MrBeast Burger

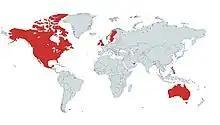
Map of countries where MrBeast Burger is available (Outdated)

On April 26, 2021, MrBeast Burger announced a partnership with YouTuber Dream involving the introduction of a new limited-time Dream Burger featuring two smashed beef patties, American cheese, lettuce, mayo, bacon, two pickles, and smashed avocado.